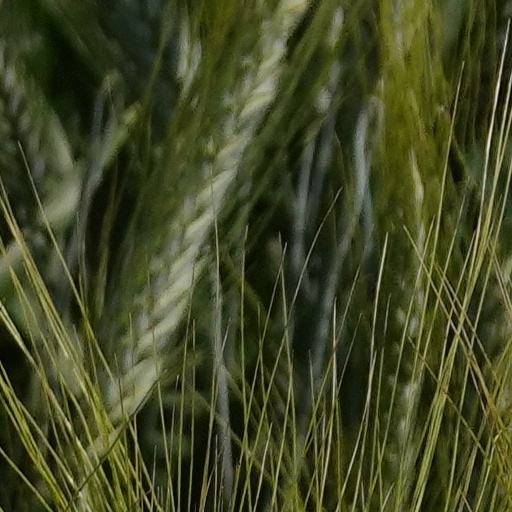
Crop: wheat